The Polish Peasant in Europe and America

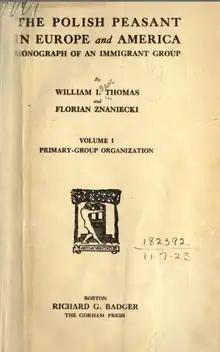
Cover (or one of the intro pages) of the first (1918) edition of the book

The Polish Peasant in Europe and America is a book by Florian Znaniecki and William I. Thomas, considered to be one of the classics of sociology. The book is a study of Polish immigrants to the United States and their families, based on personal documents, and was published in five volumes in the years 1918 to 1920.